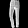
Label: Trouser